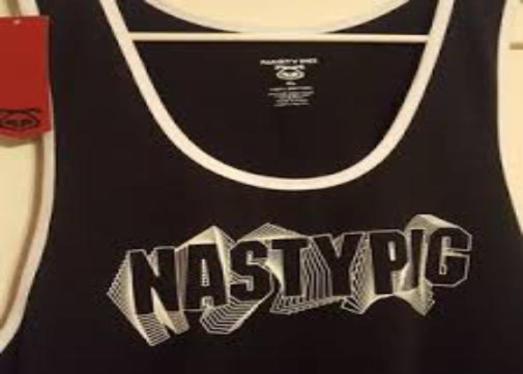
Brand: nasty pig-1
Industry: Clothes